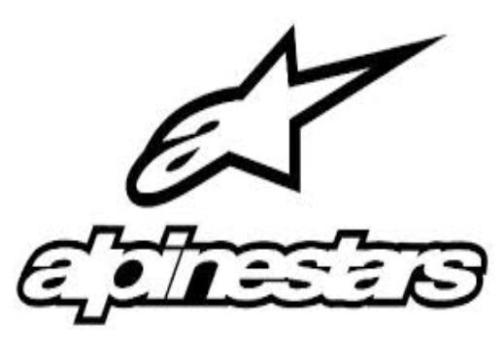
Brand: alpinestars-2
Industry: Clothes